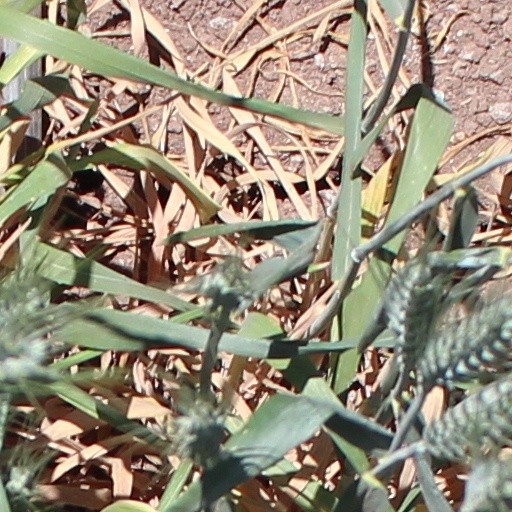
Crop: wheat